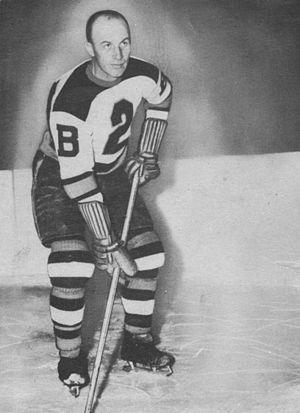
Les Bruins de Boston, en anglais Boston Bruins, sont une franchise professionnelle de hockey sur glace d'Amérique du Nord. L'équipe est basée à Boston dans le Massachusetts aux États-Unis et joue ses matchs à domicile dans la salle du TD Garden depuis 1995. Auparavant l'équipe a joué quelques saisons dans le Boston Arena puis la plus grande partie de son histoire dans le Boston Garden. Ils font partie de la ligue principale d'Amérique du Nord, la Ligue nationale de hockey, et s'alignent dans la division Atlantique dans l'association de l'Est.
Eddie Shore, né Edward William Shore, est un joueur professionnel et entraîneur canadien de hockey sur glace, né le 25 novembre 1902 à Fort Qu'Appelle et mort le 16 mars 1985 à Springfield.